List of manga published by Akita Shoten

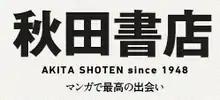
Akita Shoten company logo

Akita Shoten is a Japanese publishing company, which has published several manga series in their magazines.